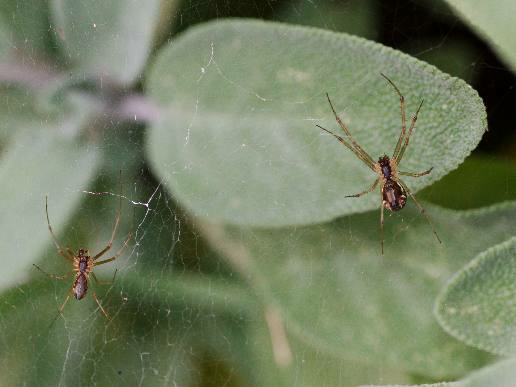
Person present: No